Montemirabile Chapel

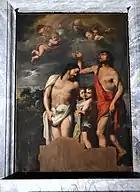
The "Baptism of Christ"

The "Baptism of Christ" on the altar was painted by Pasquale Rossi and was first mentioned in the sources in 1674. It is one of the few public works of the Vicentine painter in Rome. The lower part of the painting is seriously damaged due to the burns caused by the votive candles on the altar ledge. The biblical scene is set in a dark, lyrical landscape. The menacing sky with the dense clouds and the simple log cross by the side of the two embracing, vivacious little angels alludes to the earthly fate of Jesus. While pouring water on the head of Christ, John turns his head towards the dove of the Holy Spirit and the figure of God surrounded by angels. The gestures of Jesus express humility and the acceptance of his destiny. On this painting "De Rossi demonstrates a stylistic maturity in the field of ecclesiastical and devotional painting, a field sometimes neglected by the critics", states Ilaria Miarelli Mariani. The painting is set in a simple stone frame. Like the other later additions in the chapel the altarpiece is too large for the space delineated by the original painted architecture. Above there is a small fresco of the "Madonna and the Child Holding a Globe" with the figure a bearded donator (?) in a rectangular niche framed by painted laurel garlands.